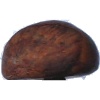
Label: chestnut